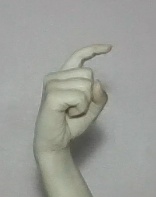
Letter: ra